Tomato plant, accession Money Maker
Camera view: horizontal (90 deg, fisheye); turntable rotation: 300 degrees
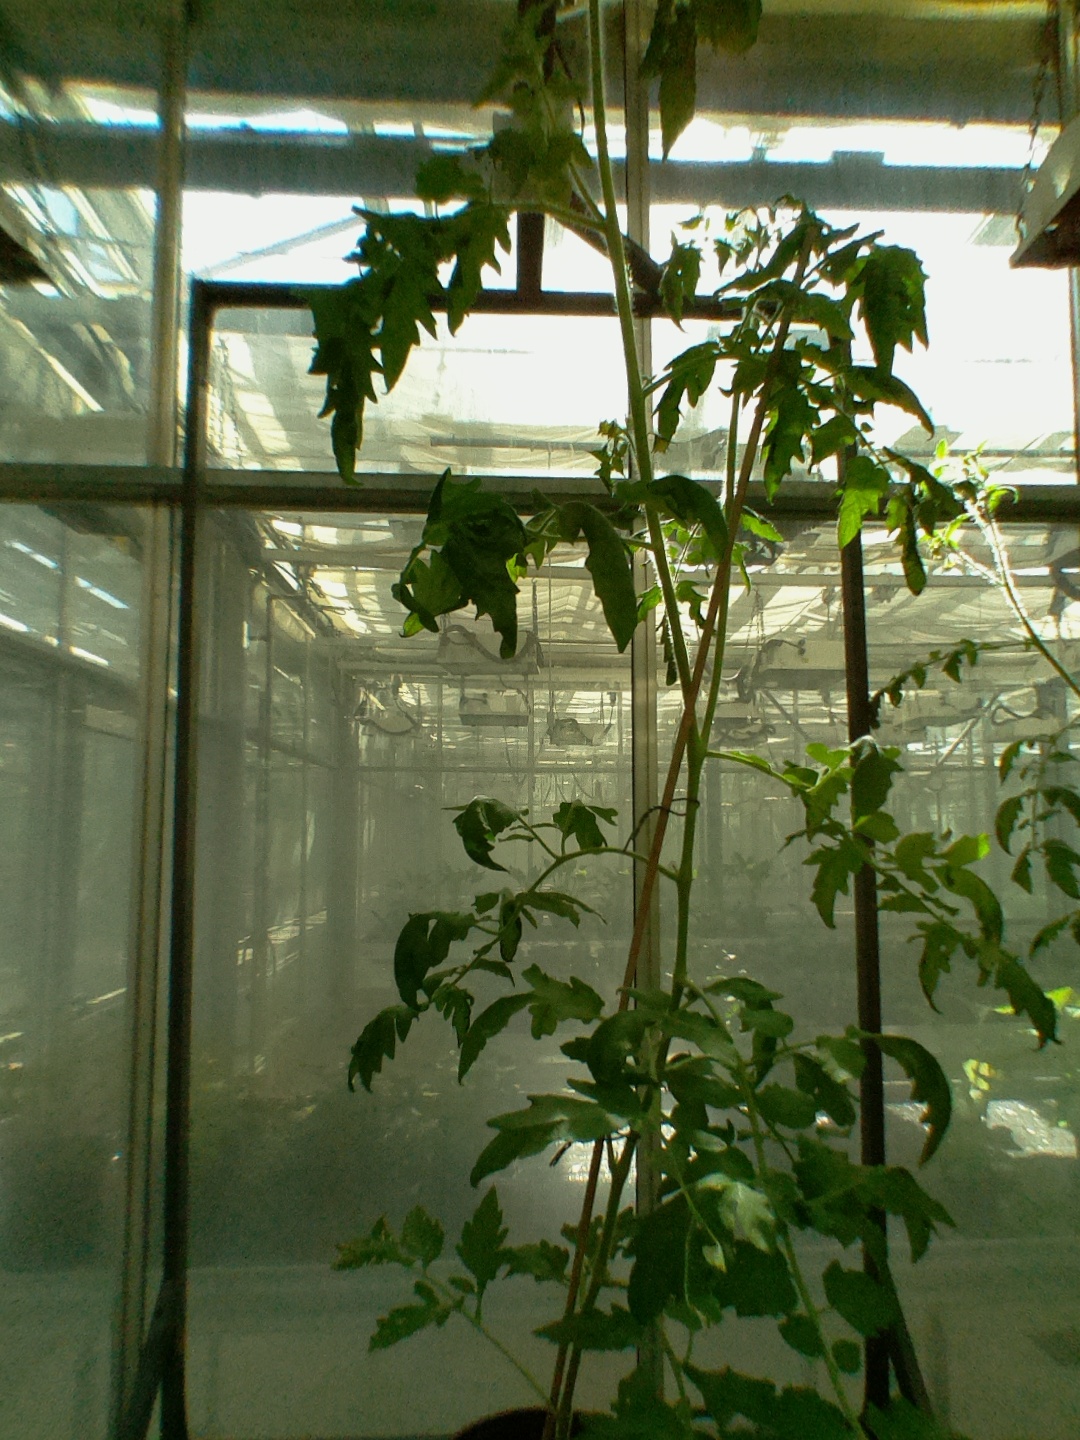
BBCH growth stage 66: Full flowering, 60%-70% of flowers open, more petals falling